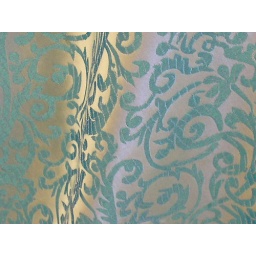
Soft silvery blue background and light teal embroidery, I so want a dress in this stuff.